Wildcat (1942 film)

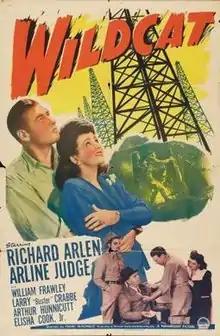
Theatrical release poster

Wildcat is a 1942 American drama film directed by Frank McDonald and written by Richard Murphy and Maxwell Shane. The film stars Richard Arlen, Arline Judge, William Frawley, Buster Crabbe, Arthur Hunnicutt, Elisha Cook, Jr. and Ralph Sanford. The film was released on September 3, 1942, by Paramount Pictures.